Operation Winter '94

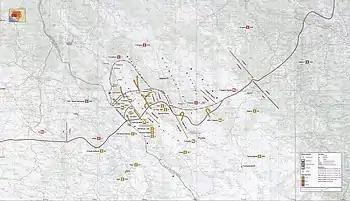
Map of Operation Winter '94

Operation Winter '94 began on 29 November 1994 in heavy snow and temperatures of . One hundred and thirty soldiers from the HV 126th Home Guard Regiment commanded by Brigadier Ante Kotromanović infiltrated behind VRS positions on the left flank of the front line (head of the initial north-west advance along the Livanjsko field and Mount Dinara, with most of the HV troops commanded by Gotovina against the VRS 9th Light Infantry Brigade. By 3 December, the advance gained around Donji Rujani, followed by a brief stabilization of the newly established line of contact.